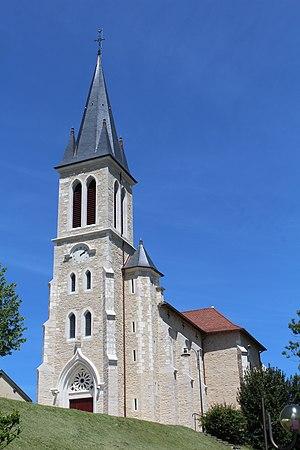
Église Saint-Clair de Montagnat.
Montagnat est une commune française, dans le département de l'Ain en région Auvergne-Rhône-Alpes.